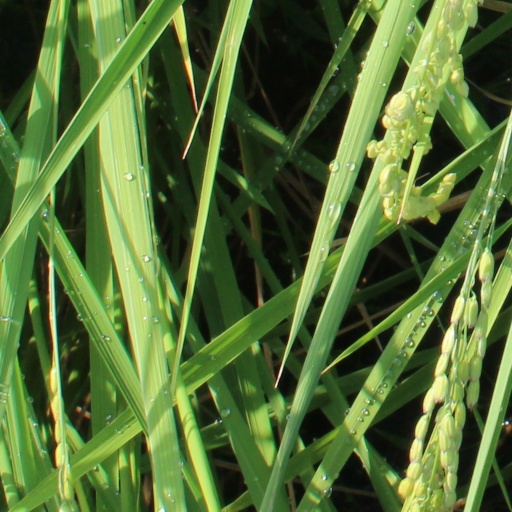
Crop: rice